Pichilemu post-office building

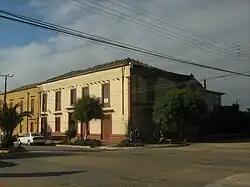
Pichilemu post office building, in February 2010.

Pichilemu post office building was a building located in Pichilemu, Chile, which served as the city's post office until 26 February 2010, the day before a magnitude 8.8 earthquake hit central Chile. The building was located in front of the Pichilemu Police station. It was demolished between 2 July until 3 July 2010.